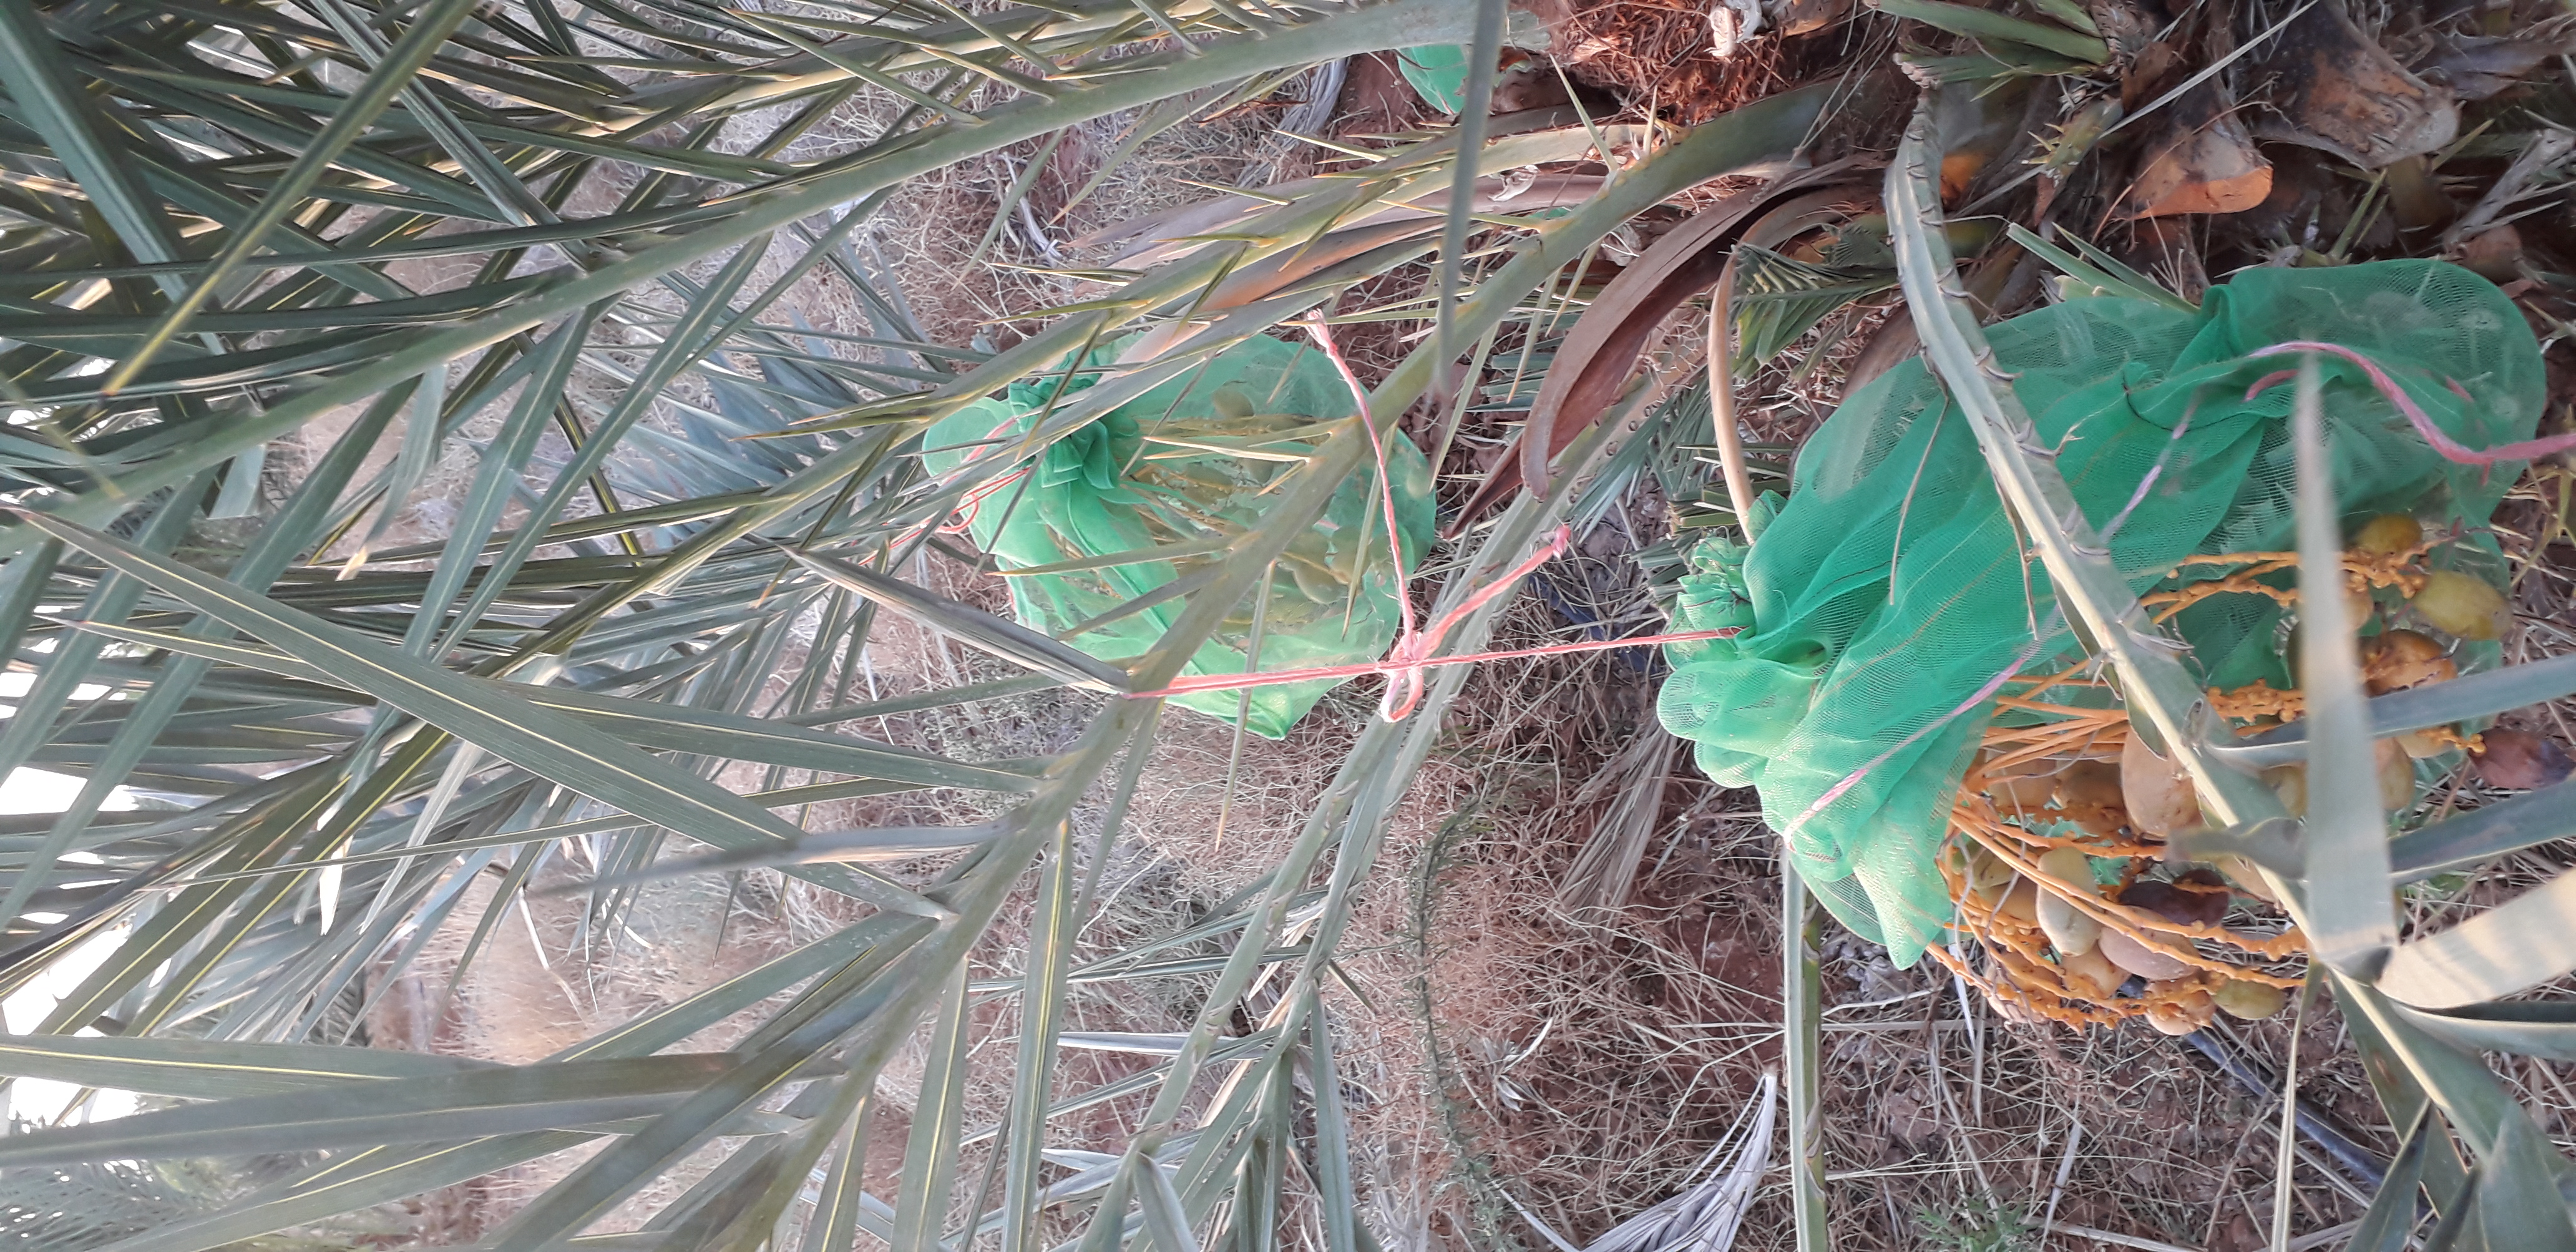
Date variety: Boumajhoul